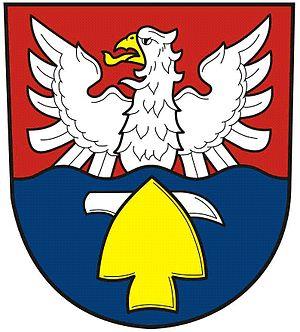
Cep est une commune du district de Jindřichův Hradec, dans la région de Bohême-du-Sud, en République tchèque. Sa population s'élevait à 192 habitants en 2020.